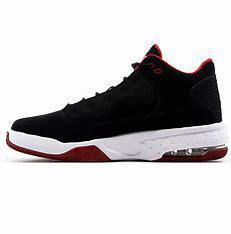
Brand: Jordan
Model: Max Aura 2